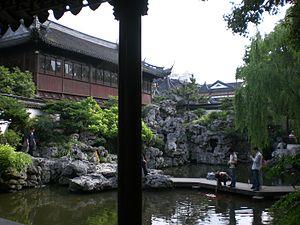
Shanghai, Jardin du Mandarin Yu, XVI siècle Italiano: Shanghai, Giardino del Mandarino Yu, XVI secolo